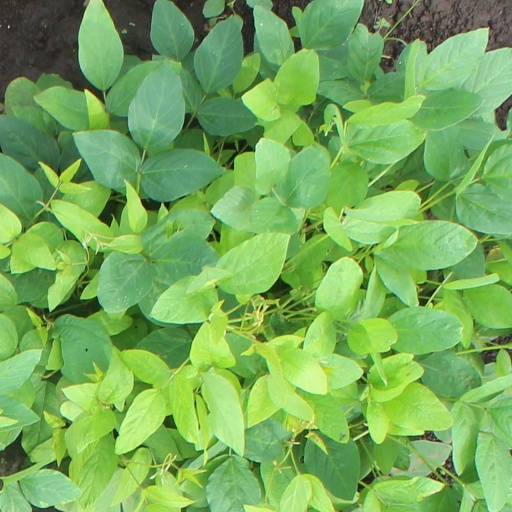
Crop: soybean